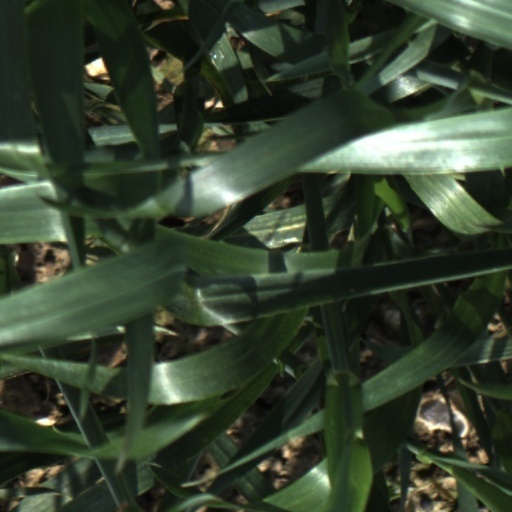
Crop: wheat